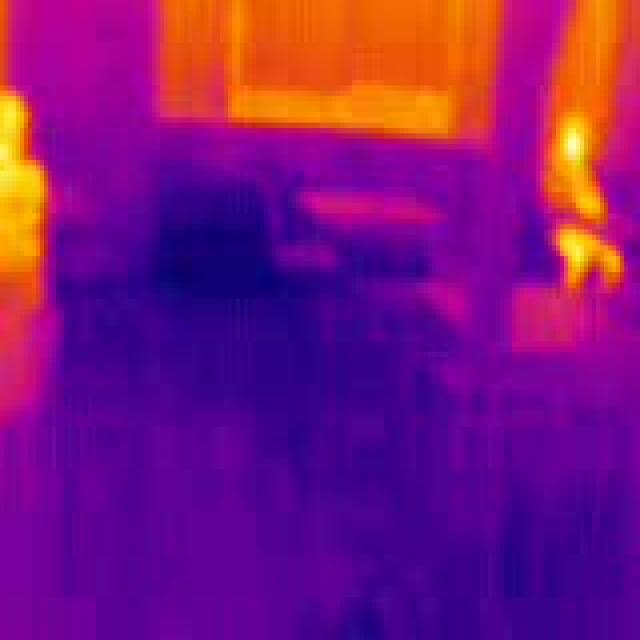
Detected objects:
label: person
label: person